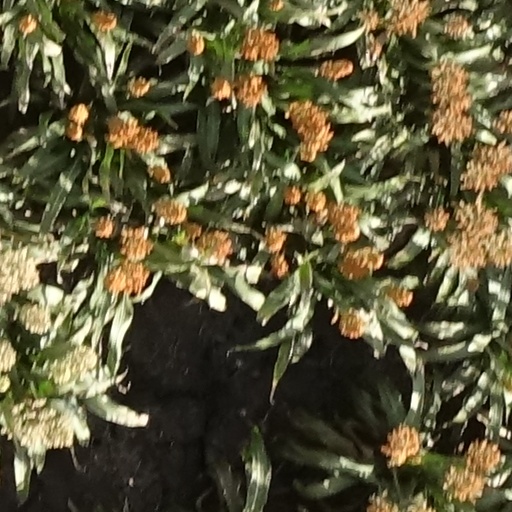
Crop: sorghum